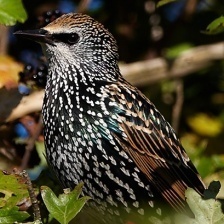
Species: COMMON STARLING
Scientific name: STURNUS VULGARIS